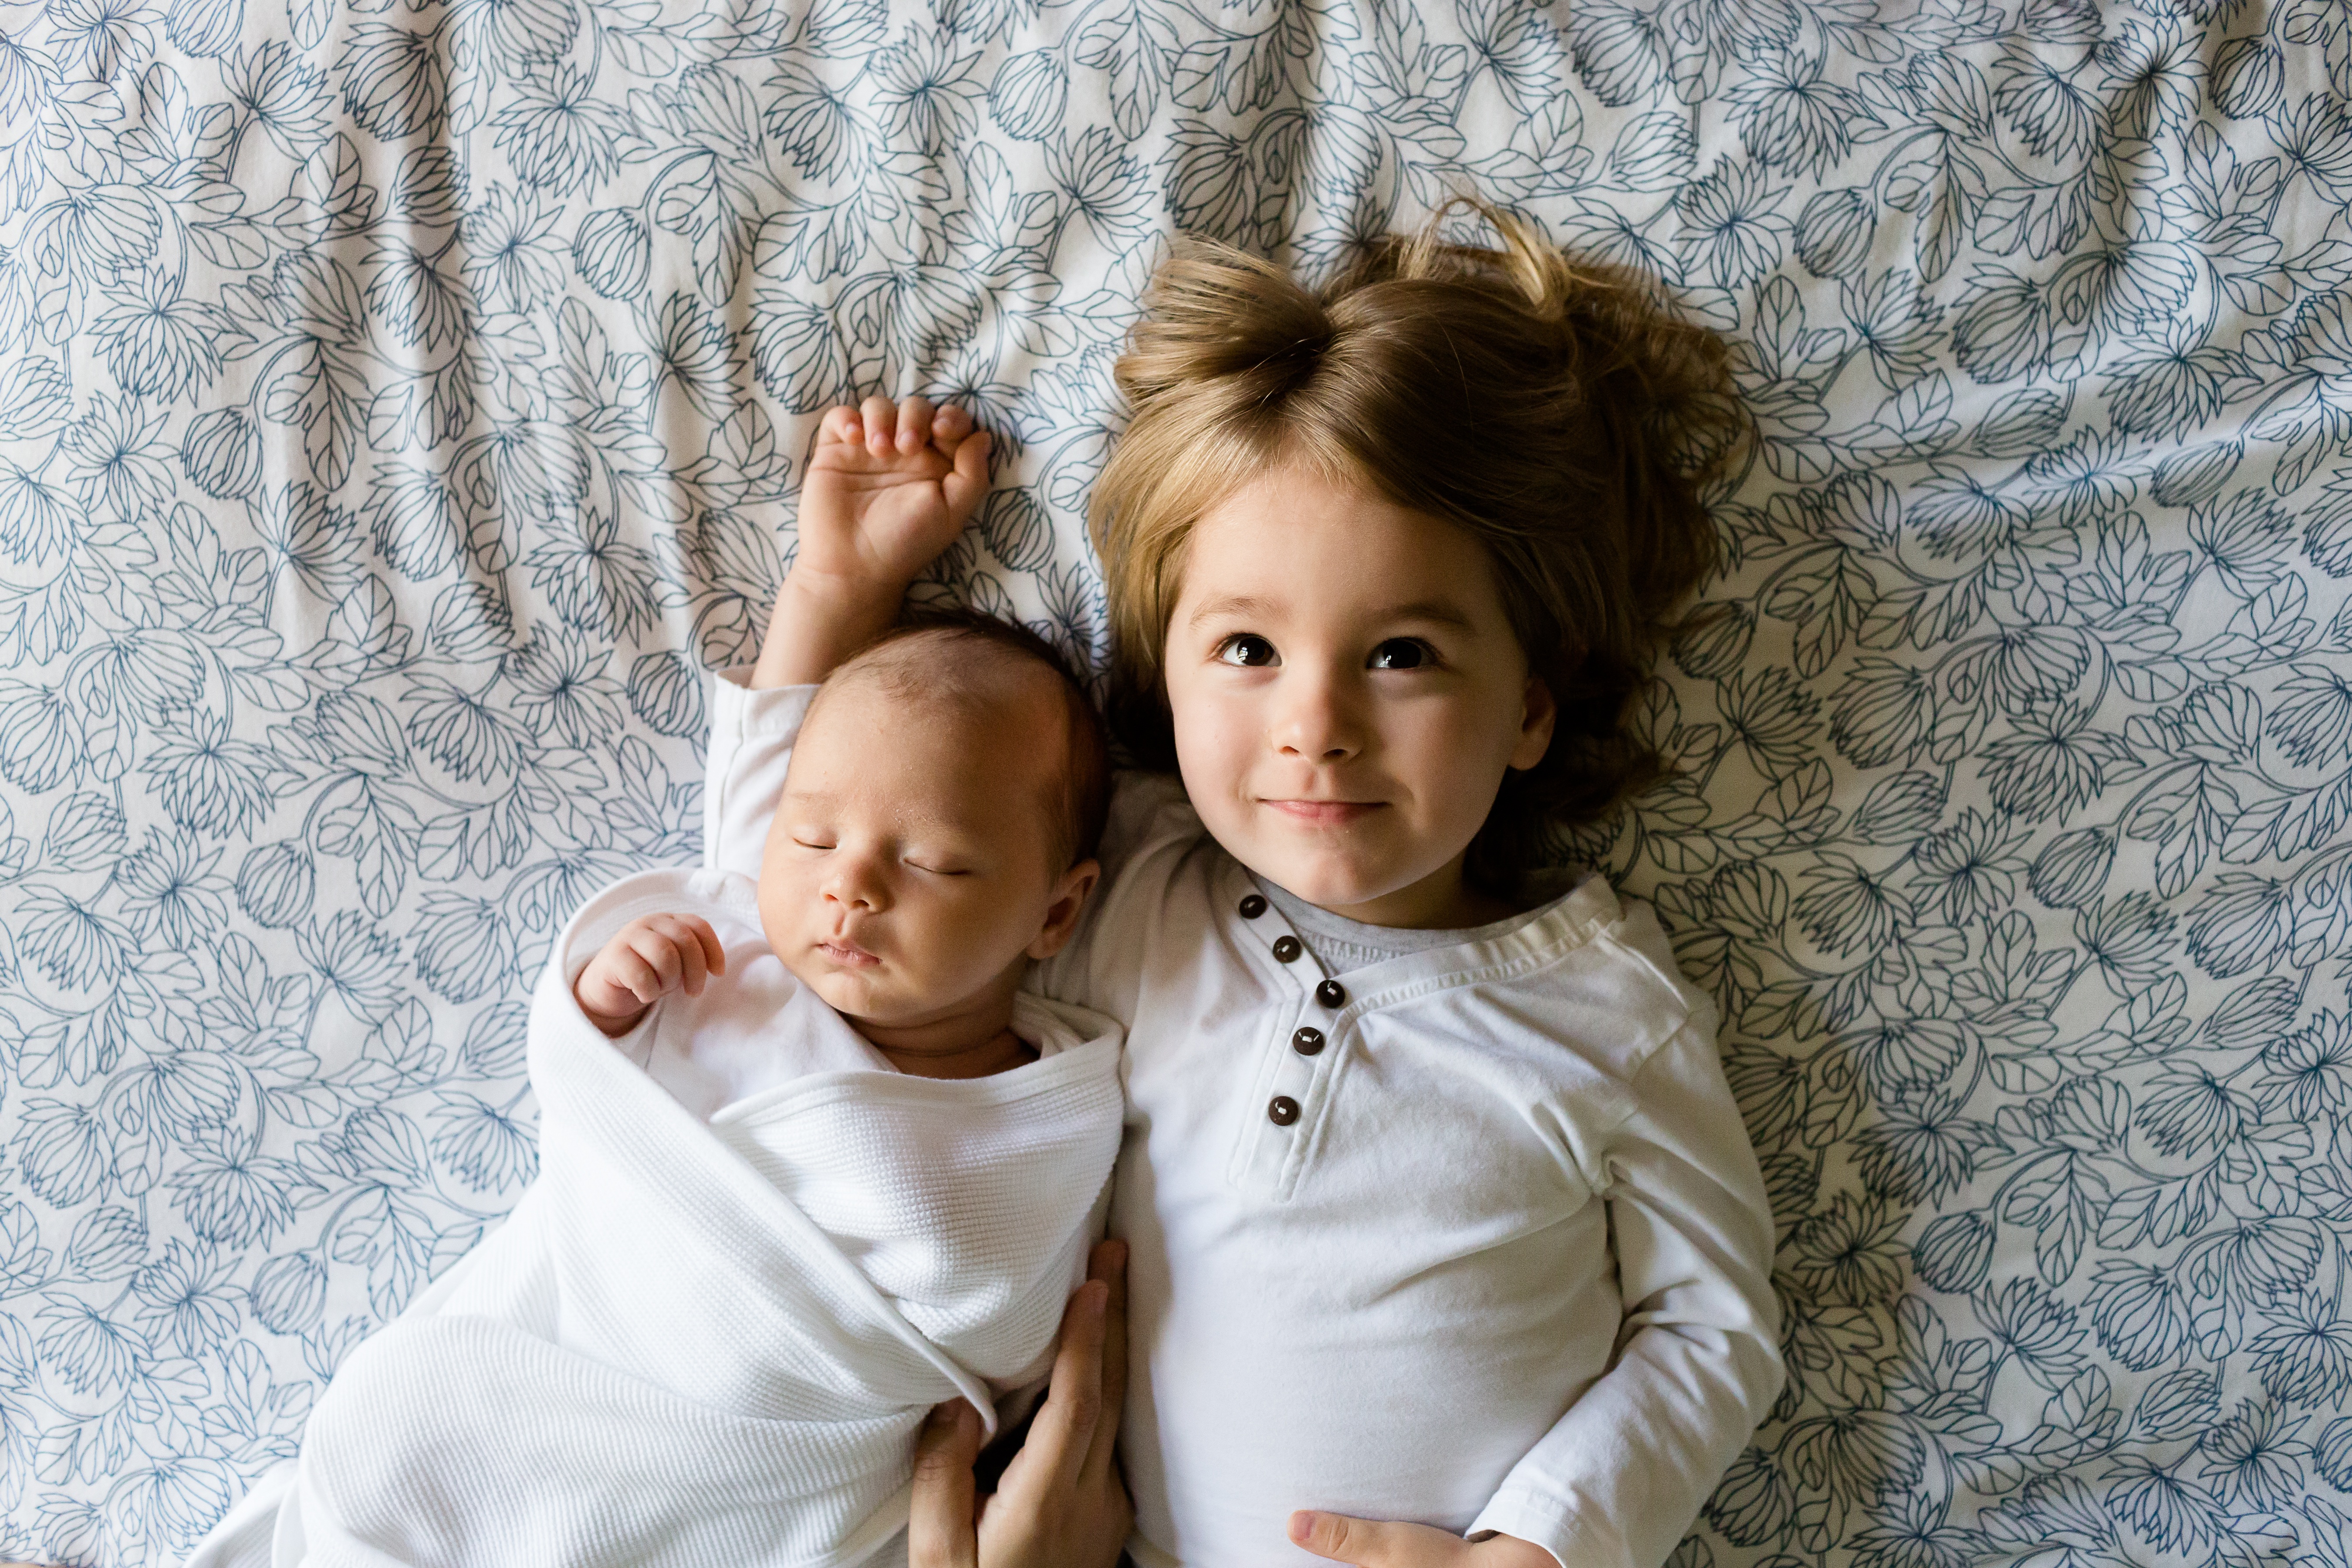
person, people, love, portrait, spring, child, care, two, together, baby, sibling, family, children, infant, toddler, boys, skin, brothers, siblings, photo shoot, suckling, portrait photography